Lewis Broadus

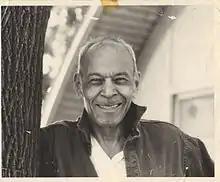
An elderly Lewis Broadus

After his military career ended, Lewis settled in the town of Mount Vernon, New York, where he worked as Special Officer for the Mount Vernon police department and was employed by the Alcohol Tax Division of NYC until his retirement in 1947. By 1961, he had served his country for 26 years with "impeccable military and combat credentials" and was one of the last remaining Spanish–American War veterans. He died at age 83 in Veterans Hospital in Jamaica, New York.